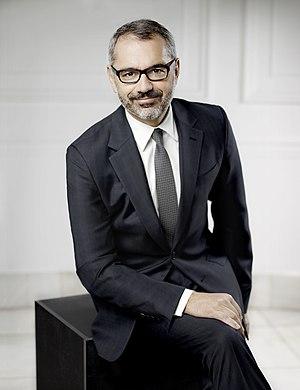
Puig est une société internationale consacrée aux secteurs des parfums, des cosmétiques, et de la mode. Elle a été fondée en 1914 à Barcelone, Espagne, par Antonio Puig Castelló. Elle est dirigée par la famille Puig.